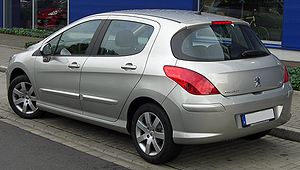
Peugeot 308 (2007) / Motorer
Peugeot 308 er en siden sommeren 2007 bygget lille mellemklassebil fra Peugeot. Bilen deler platform med Citroën C4, Peugeot 3008, Peugeot 5008 og Peugeot RCZ.